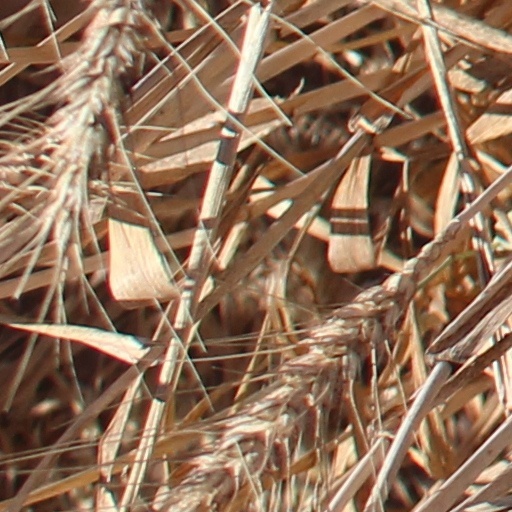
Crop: wheat